Question: What kind of vegetables are in the dish?
Tambaya: Wasu irin kayan lambu ne a abincin?
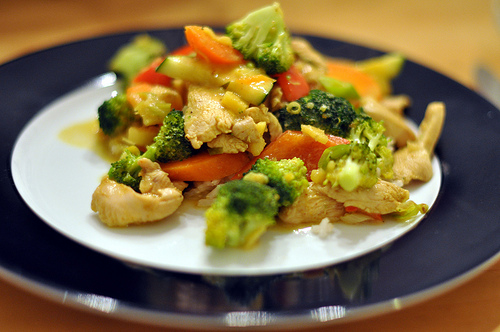
Answer: Carrots and broccoli.
Amsa: Karas da burokoli.